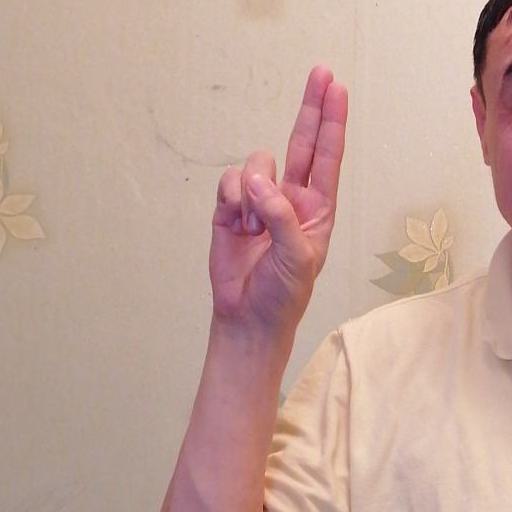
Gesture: two_up